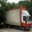
Label: truck